The Kickback (film)

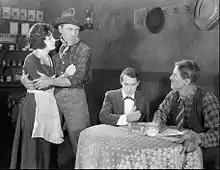
Film still

The Kickback is a 1922 American silent Western film directed by Val Paul and starring Harry Carey and Henry B. Walthall.